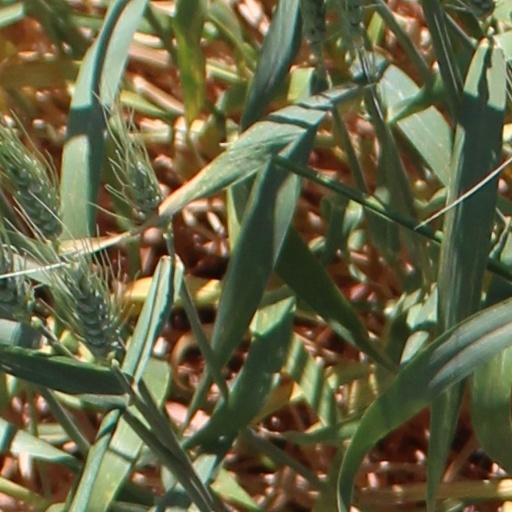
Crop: wheat